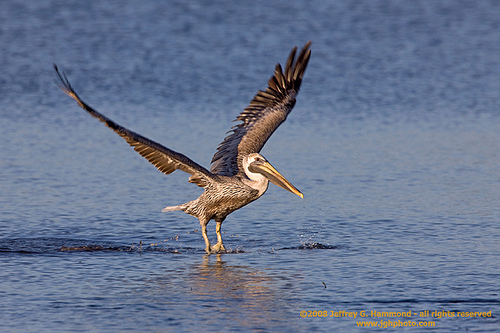
the bird has big head and beak when compared to its body, it has white throat with gray tarsus.
this large bird is mostly gray with an extremely large bill.
a large, brown bird with a large wing- span, and long beak.
this is a black and white spotted bird with a white head and a long and pointy orange beak.
large grey bird with large wings and a huge yellow bill and yellow feet
this large gray bird has a long large yellow beak and webbed feet.
this bird has wings that are brown and has a long yellow billthe bird has a long yellow bill and large brown wingbars that are spotted.
this bird has wings that are brown and has a long bill
this bird has wings that are brown and has a long bill
Species: Brown Pelican